SMS Hannover

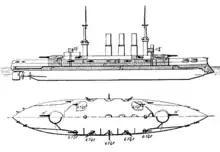
Side and top views of a large ship with a large gun turret on either end and an array of smaller guns along its side. Three tall smoke stacks stand in the center of the vessel, between two heavy masts.

The passage of the Second Naval Law in 1900 under the direction of ("VAdm"—Vice Admiral) Alfred von Tirpitz secured funding for the construction of twenty new battleships over the next seventeen years. The first group, the five s, were laid down in the early 1900s, and shortly thereafter design work began on a follow-on design, which became the . The -class ships were broadly similar to the s, featuring incremental improvements in armor protection. They also abandoned the gun turrets for the secondary battery guns, moving them back to traditional casemates to save weight. The British battleship —armed with ten 12-inch (30.5 cm) guns—was commissioned in December 1906. "Dreadnought"s revolutionary design rendered every capital ship of the German navy obsolete, including the class.